Family of Joe Biden

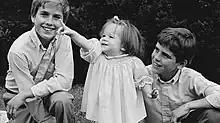
Beau, Ashley and Hunter Biden as young children,

In September 2024, Hunter Biden, pleaded guilty to all nine charges in his federal tax evasion case, surprising prosecutors as they prepared for trial. He previously denied deliberately evading $1.4 million in taxes from 2016 to 2019. Biden had been indicted with three felony tax offences and six misdemeanor offences, which included tax evasion and filing false returns. Facing up to 17 years in prison, Biden was set for sentencing on December 16, 2024.